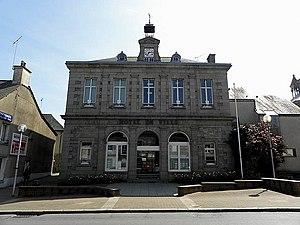
Mairie de Liffré (35).
La liste des maires de Liffré présente la liste des maires de la commune française de Liffré, située dans le département d'Ille-et-Vilaine en région Bretagne.
Liffré est une commune française située dans le département d'Ille-et-Vilaine, dans la région Bretagne peuplée de 7 609 habitants. Elle est le bureau centralisateur du canton de Liffré et le siège de l'intercommunalité Liffré-Cormier Communauté.